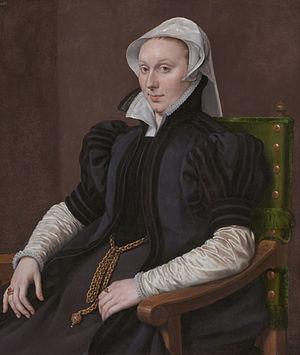
120 Tableaux du Rijksmuseum est un guide touristique comprenant des photos en noir et blanc d'une sélection de peintures conservées au Rijksmuseum d'Amsterdam. Il a été publié dans les années 1950-1990.